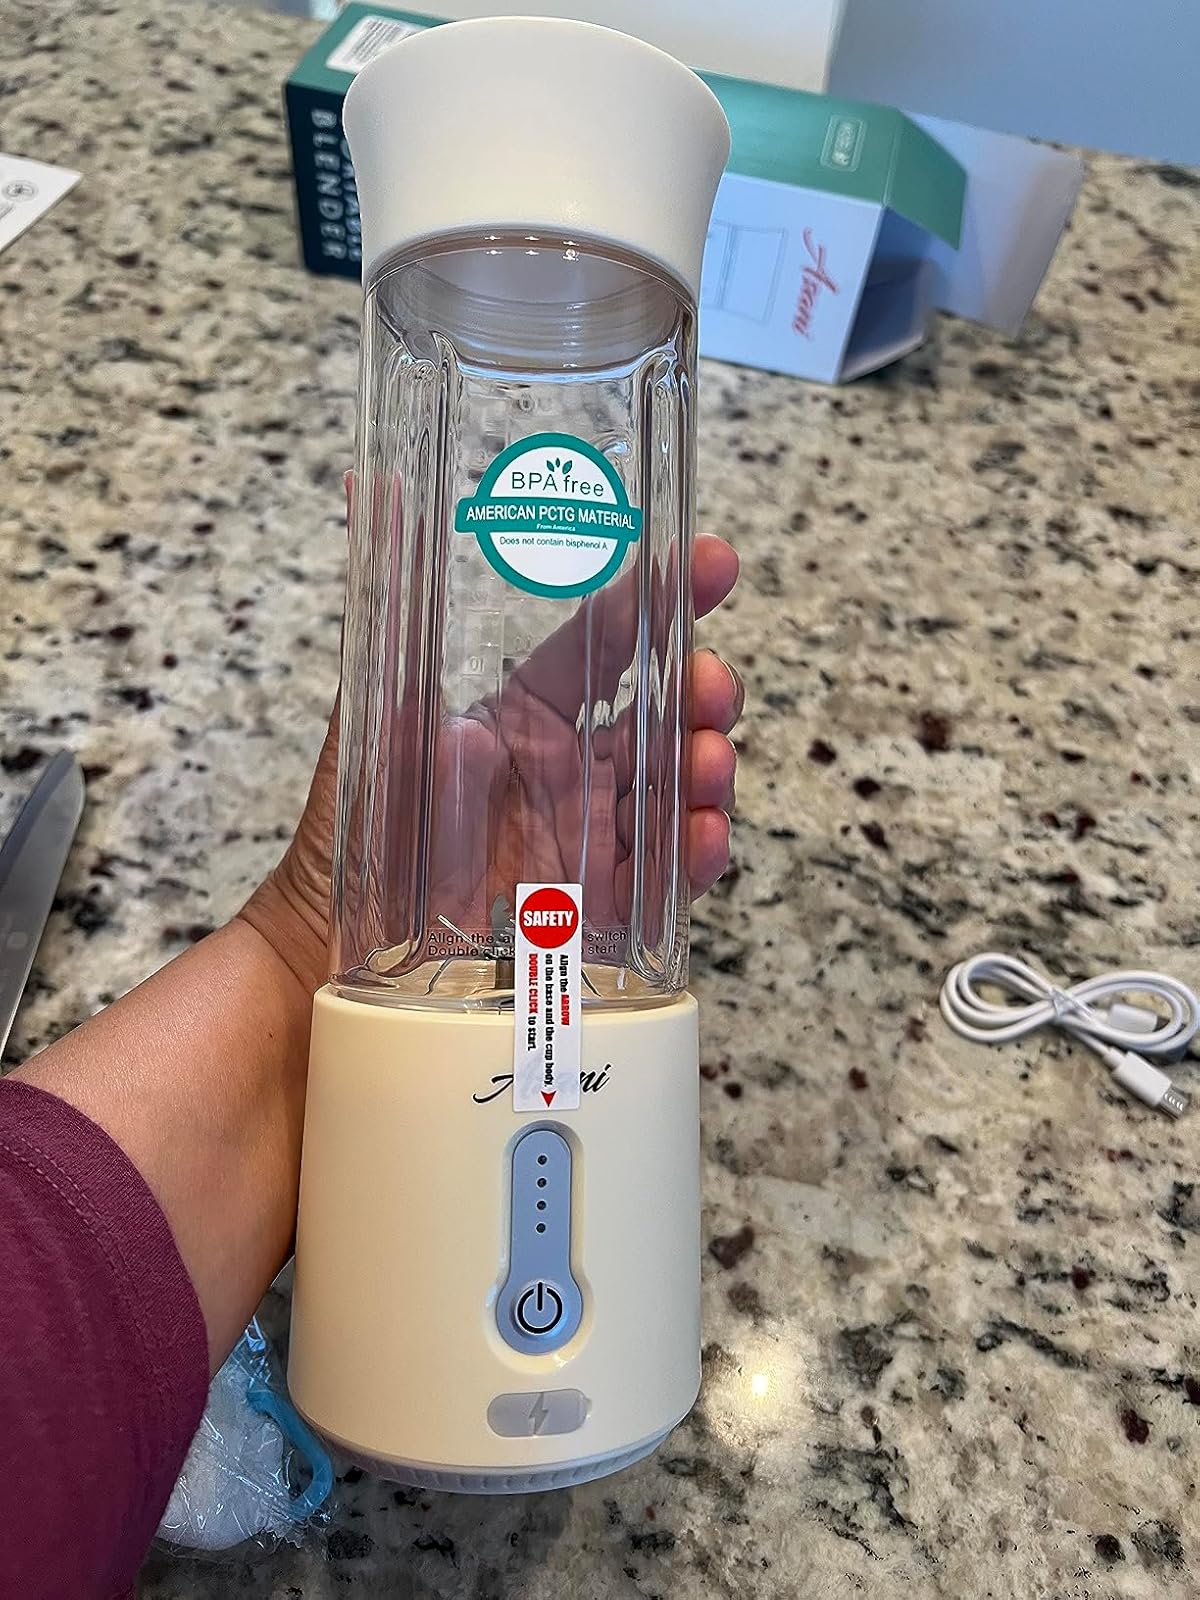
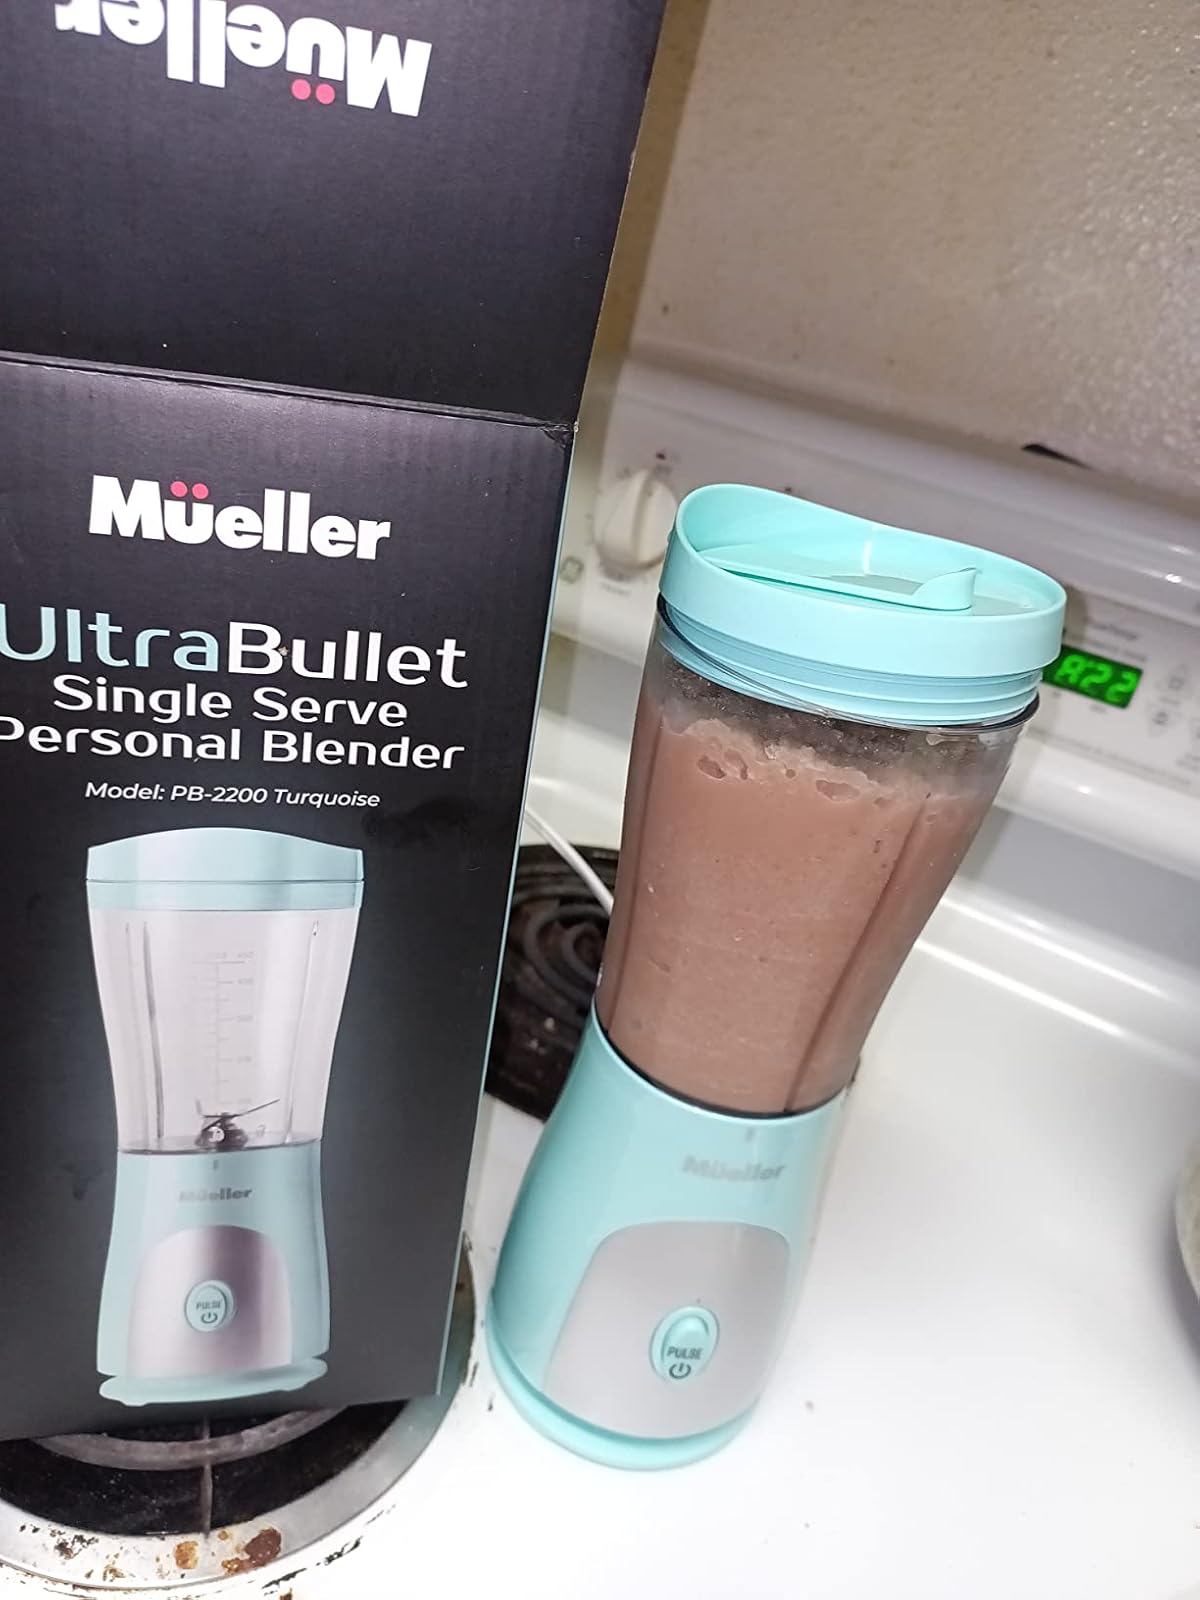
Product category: items_blender
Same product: no